Wine

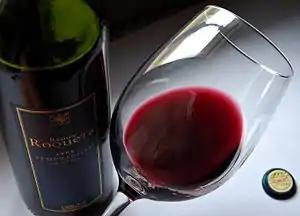
Tilting the glass and judging a wine's color against a white background is often one of the first steps in tasting a wine.

Most wines are sold in glass bottles, traditionally sealed with a cork stopper. The standard volume of wine bottle is 75cl, although they can range from 18.7cl to 18 liters. Bottles come in various shapes; the most common is the Bordeaux bottle, which has straight sides and high shoulders, but others include the Burgundy bottle, which is more conical; the Alsace bottle, which is taller and more slender; and the Provence bottle, which is more hourglass-shaped. The bottles used for sparkling wine are similar to Burgundy bottles, but must be thick to withstand the pressure of the gas behind the cork, which can be up to .